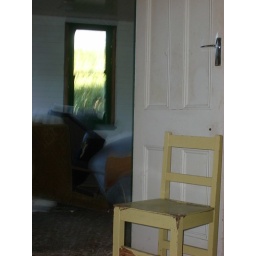
blurry background and chair by the door